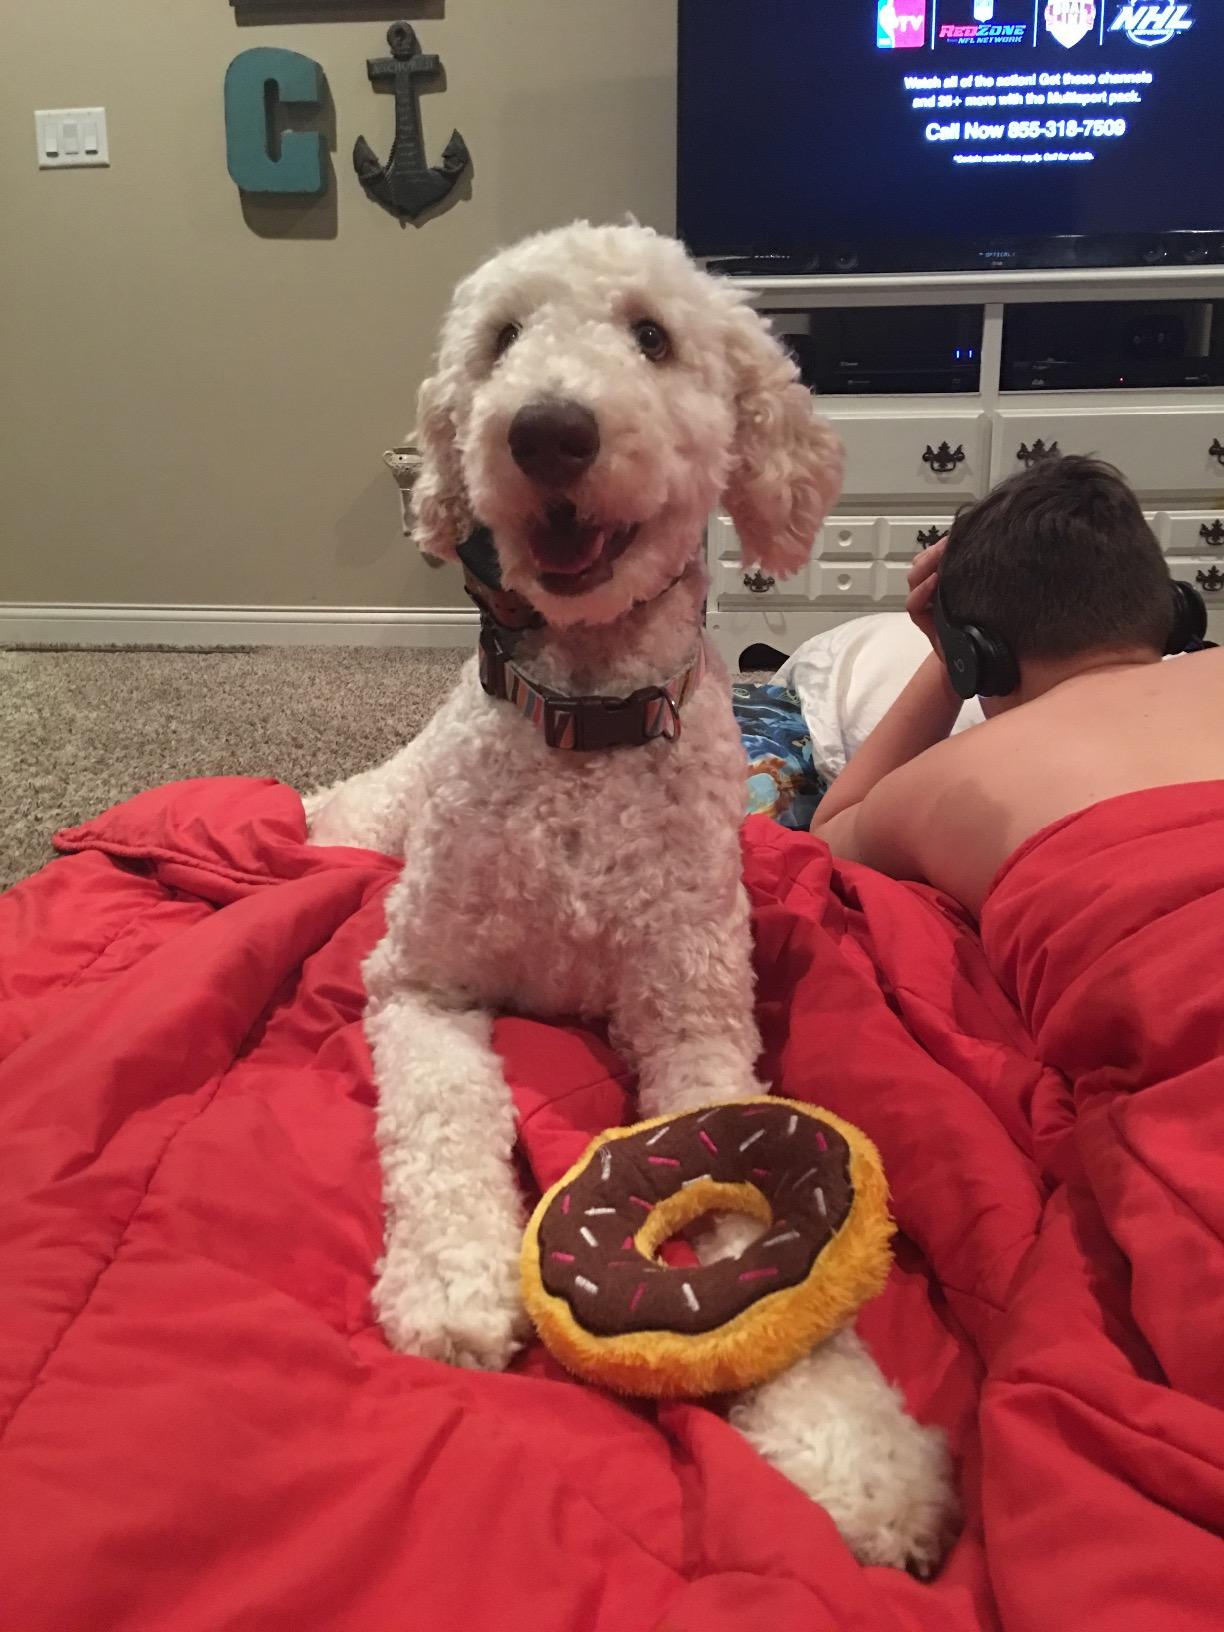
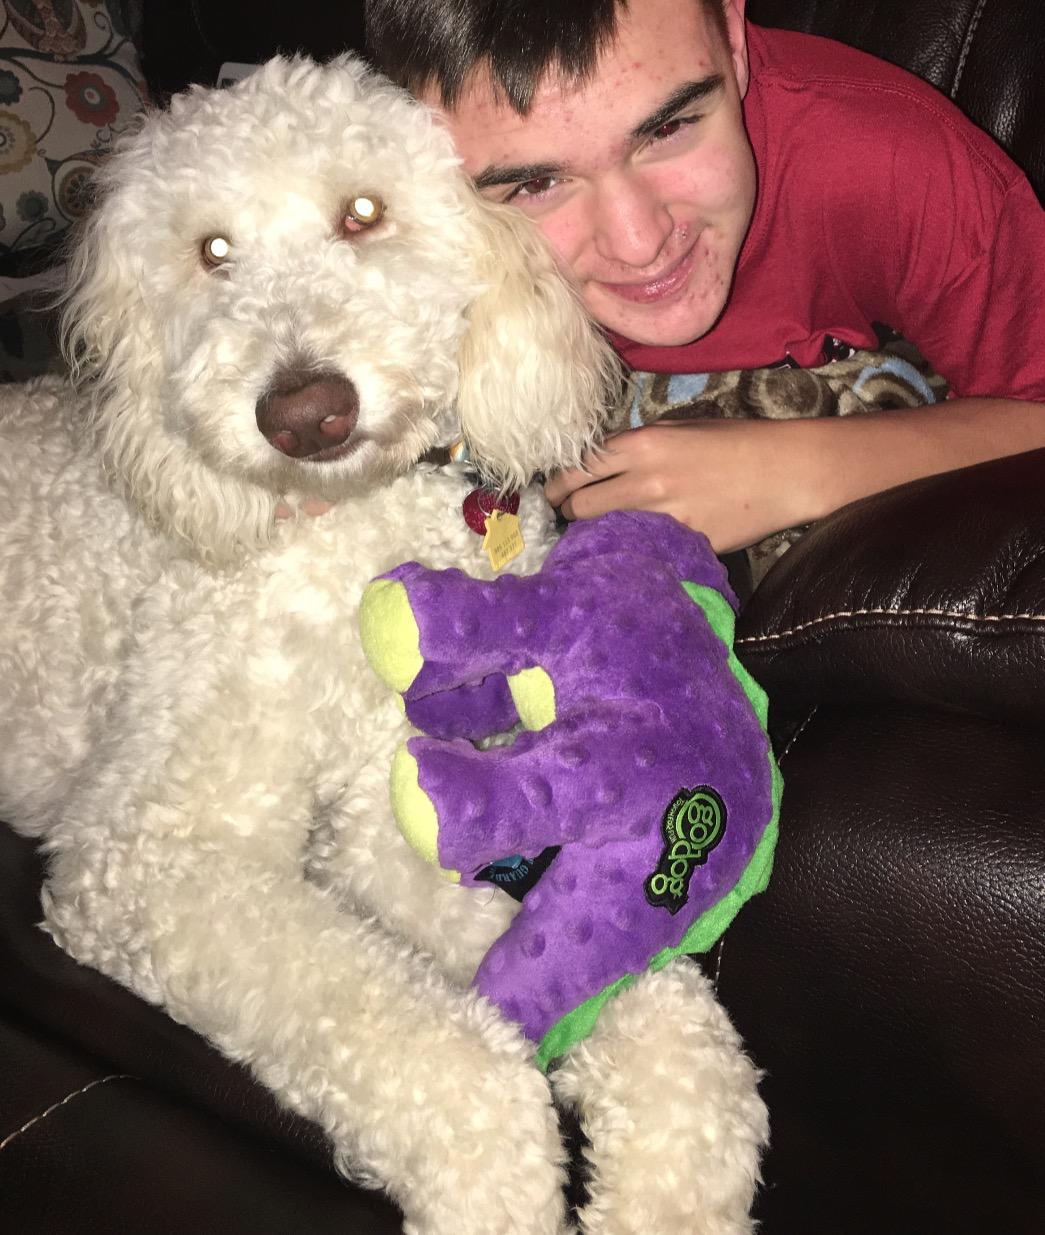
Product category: items_toy
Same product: no